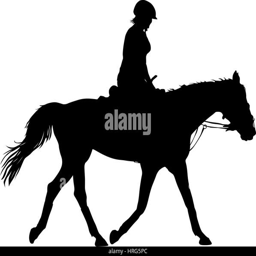
the vector silhouette of horse and jockey